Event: Nepal Earthquake
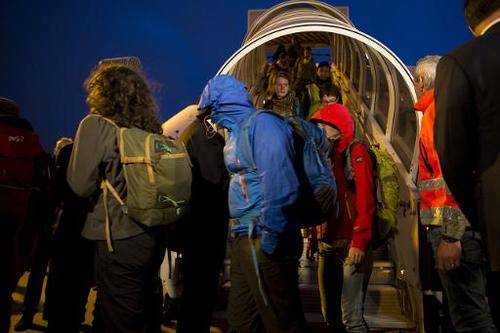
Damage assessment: no_damage